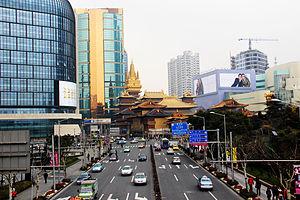
Le temple de Jing'an est un temple bouddhiste situé sur la Rue de Nankin dans le district de Jing'an, à Shanghai. Il fut fondé en 247 apr. J.-C., durant la période des Trois Royaumes. Shanghaï se trouvait alors dans le Royaume de Wu. Situé à l'origine près de la rivière Suzhou, il fut transféré sur le site actuel en 1216 sous la dynastie Song. La structure actuelle du temple date de la dynastie Qing.